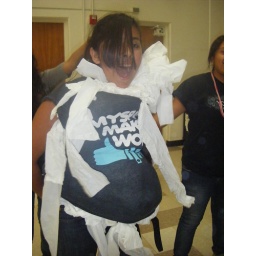
Game one part two pick one person from your group and stuff all the toilet paper in their shirt.